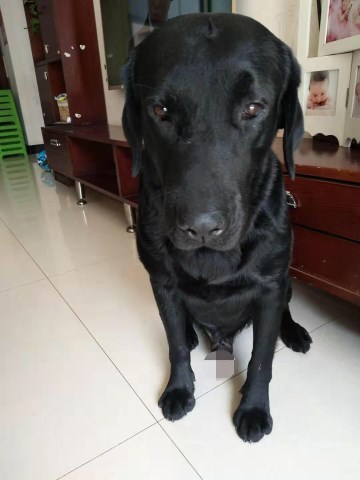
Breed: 3580-n000122-Labrador_retriever